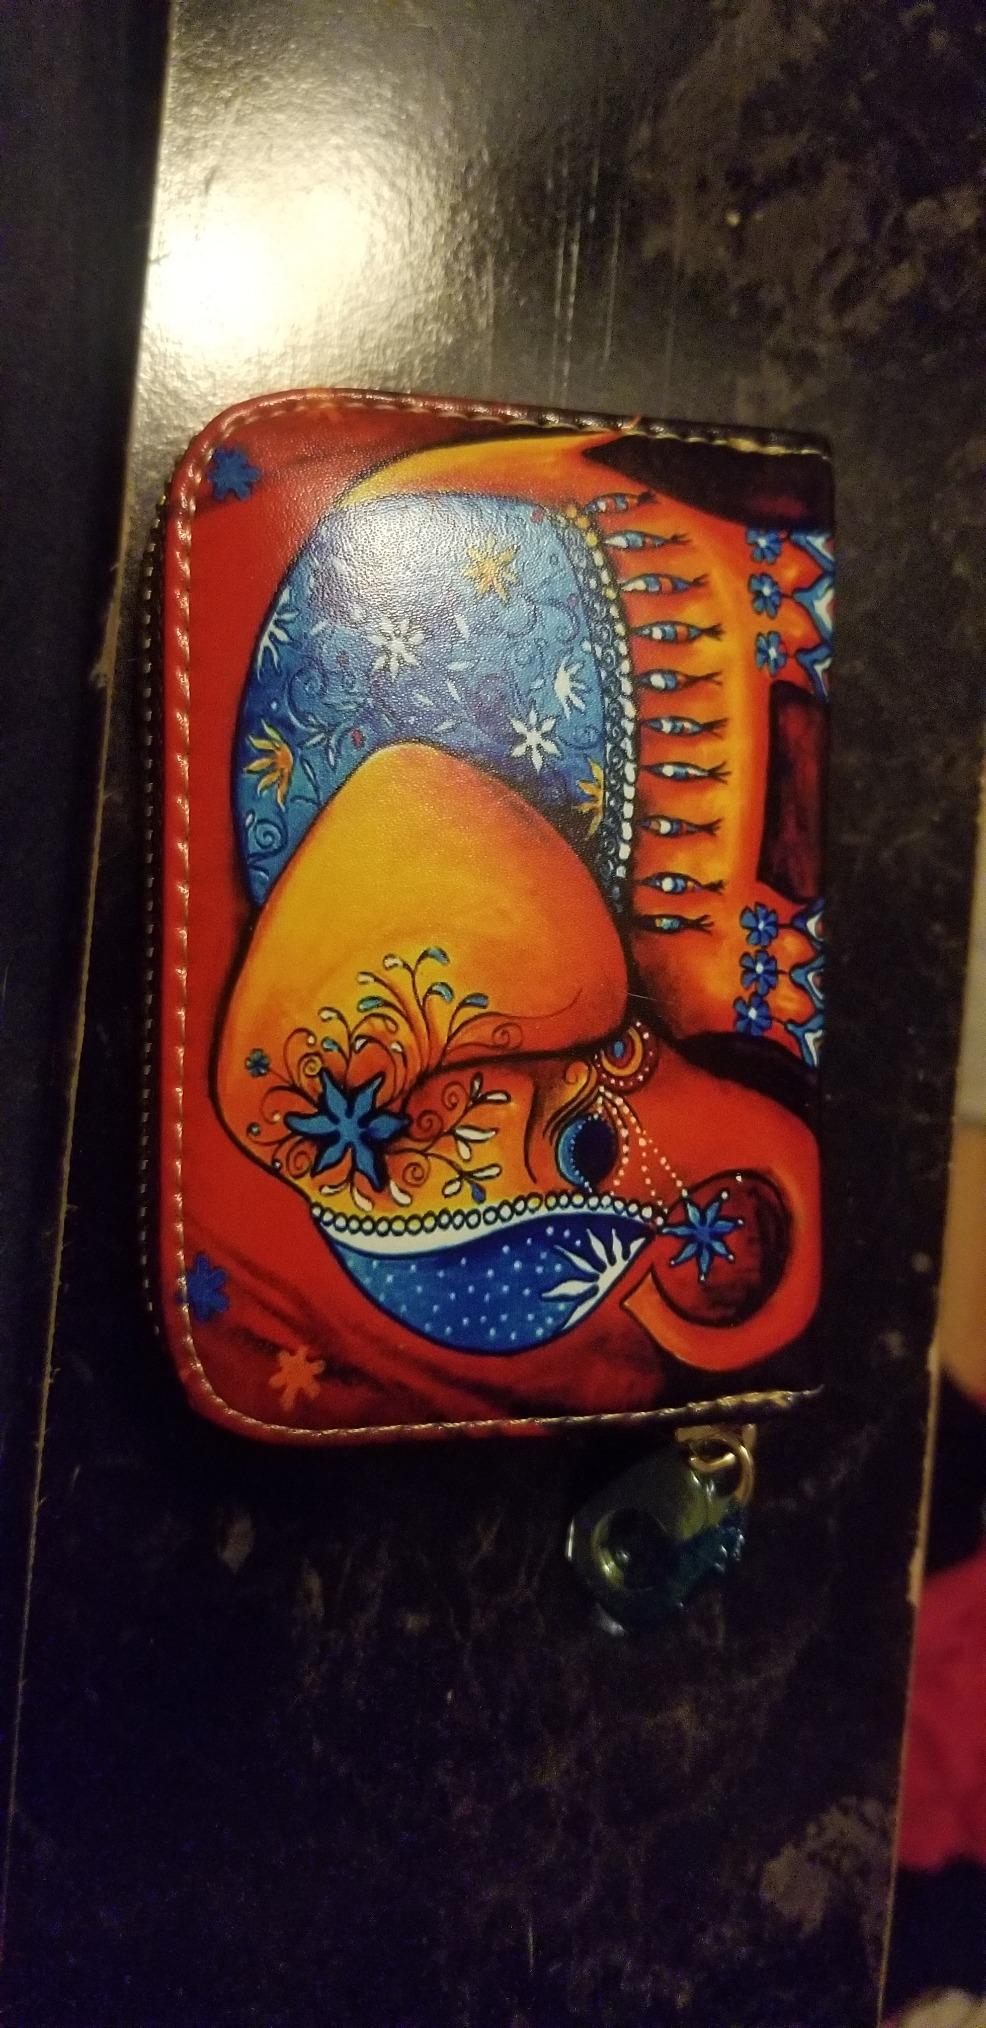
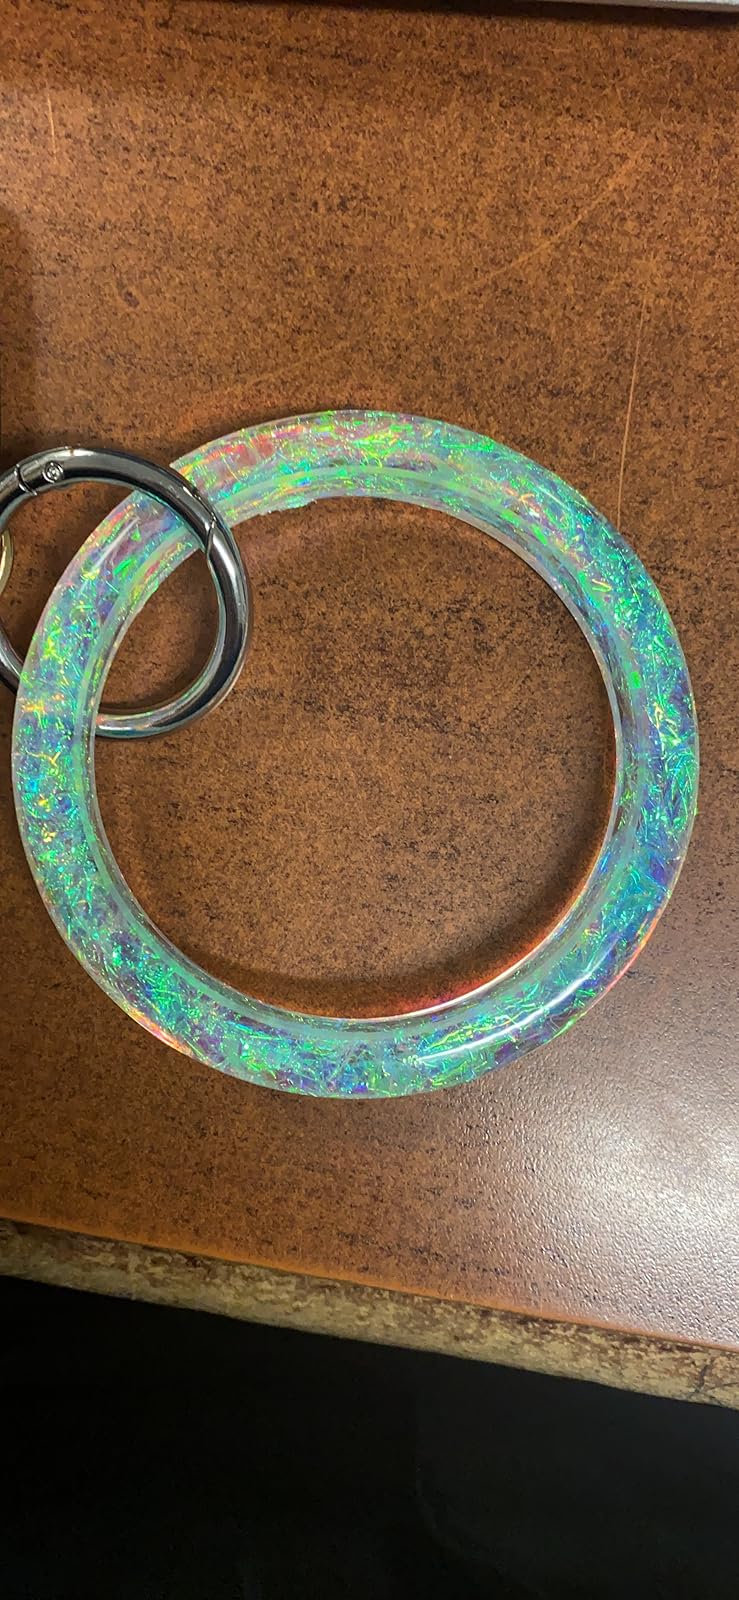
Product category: accessories_keychain
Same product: no